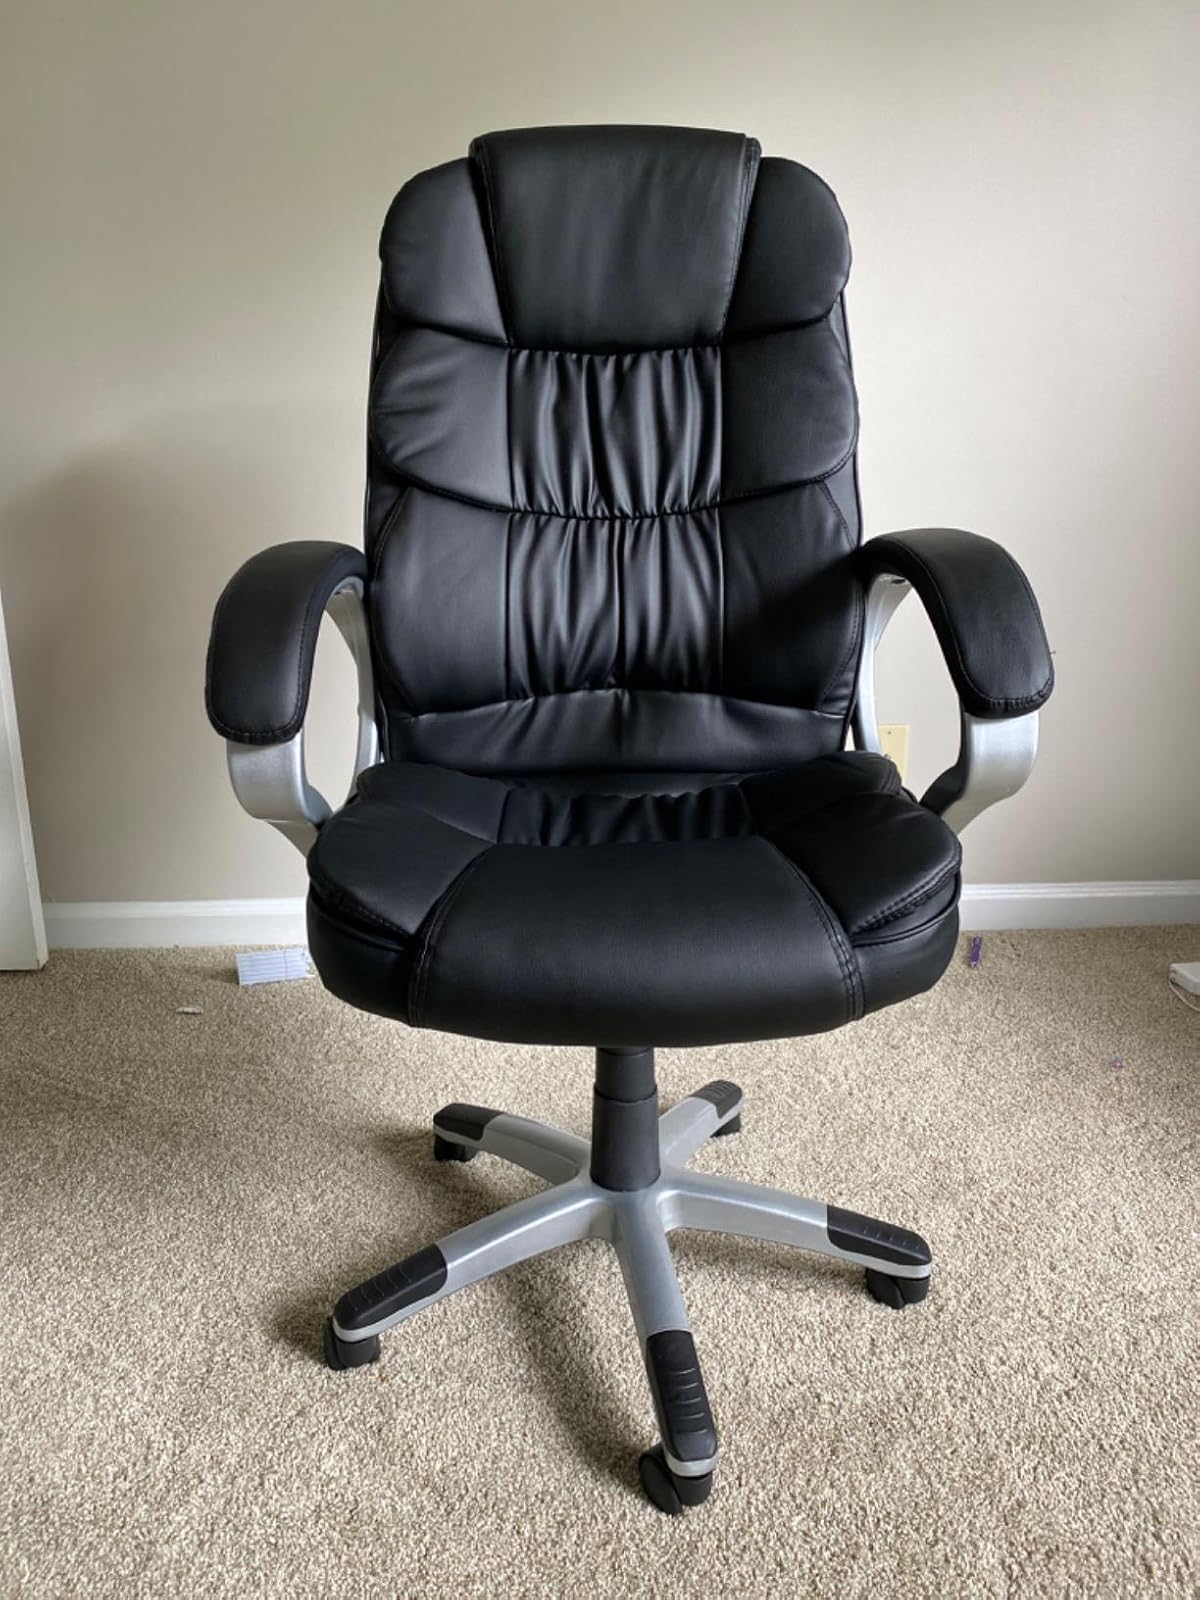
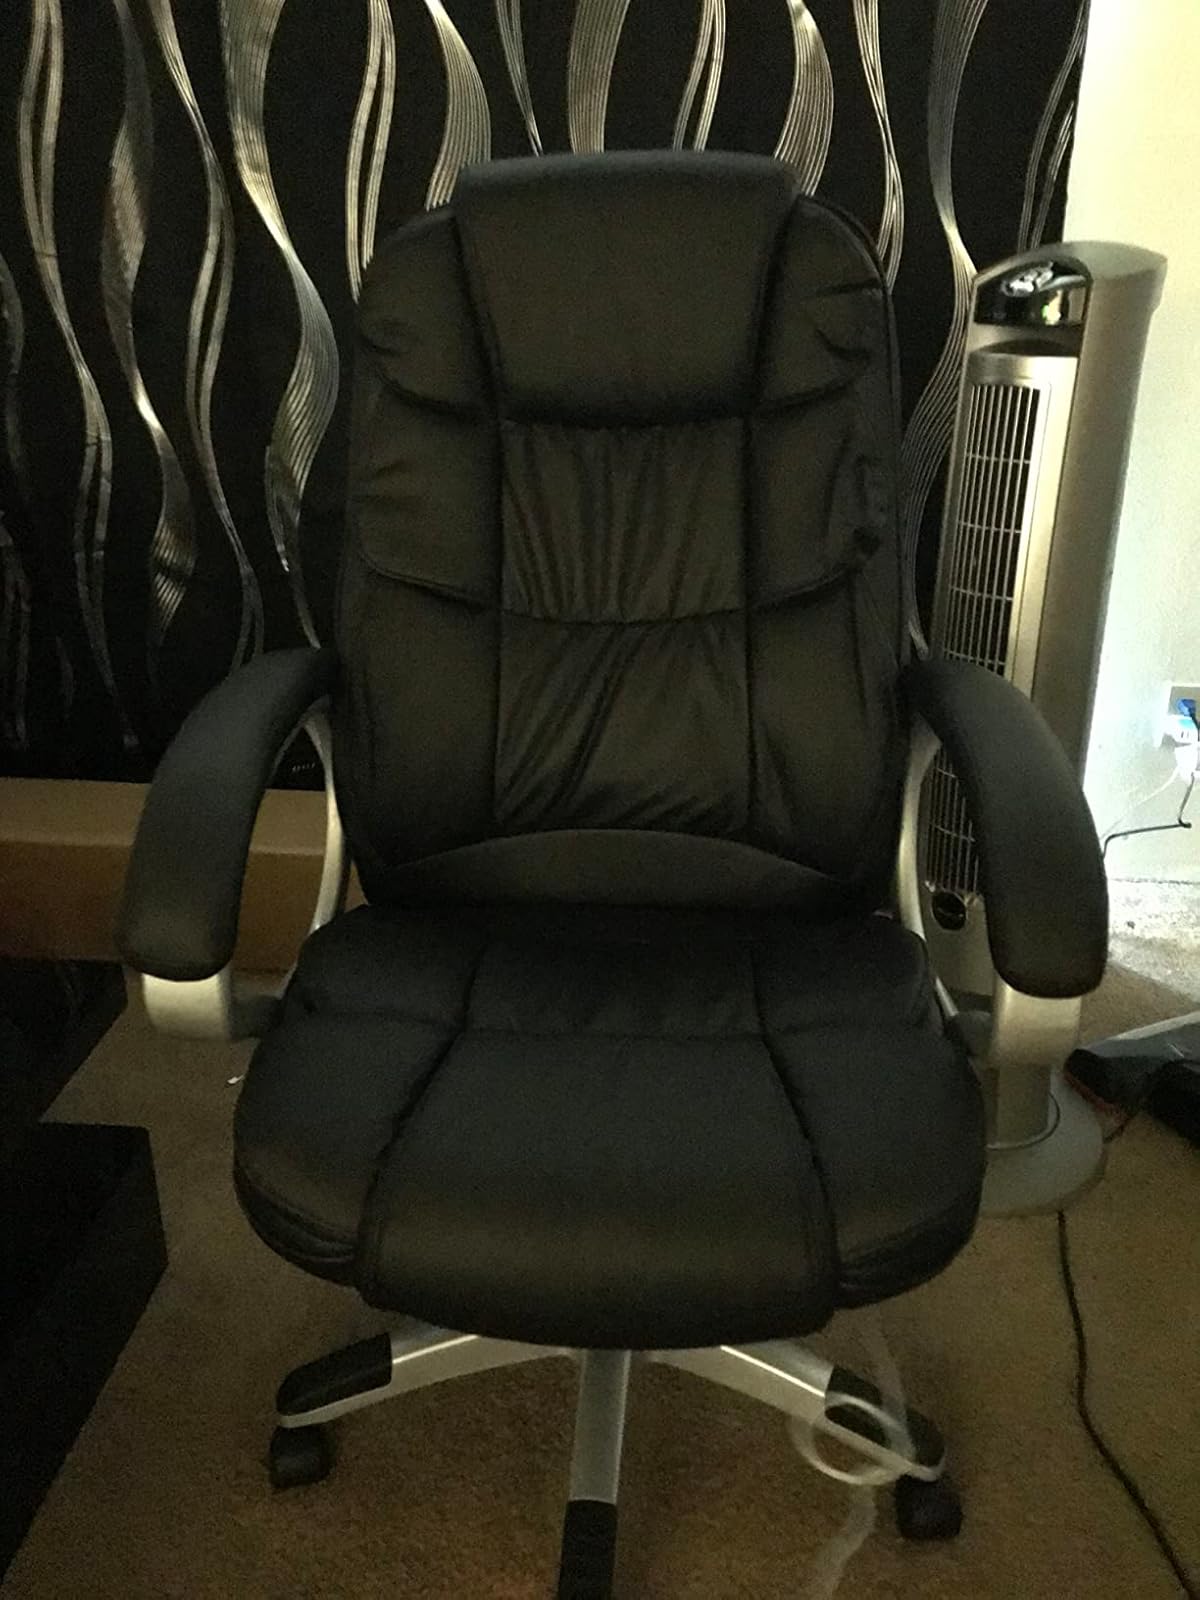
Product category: items_chair
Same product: yes